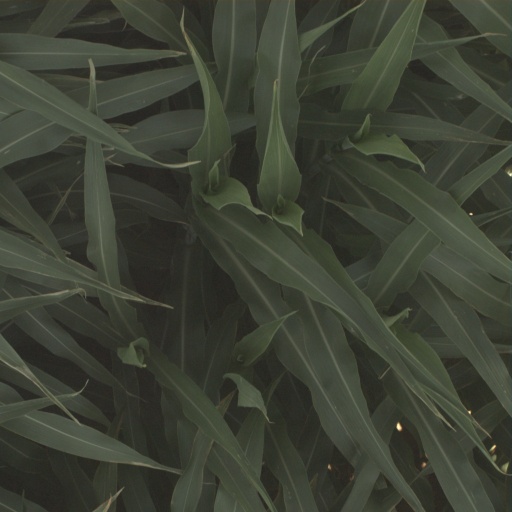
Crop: sorghum